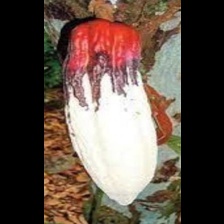
Label: moniliophthora